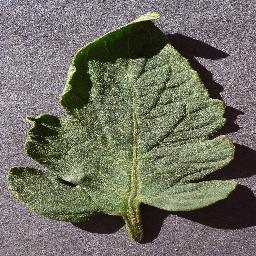
Label: Tomato___healthy